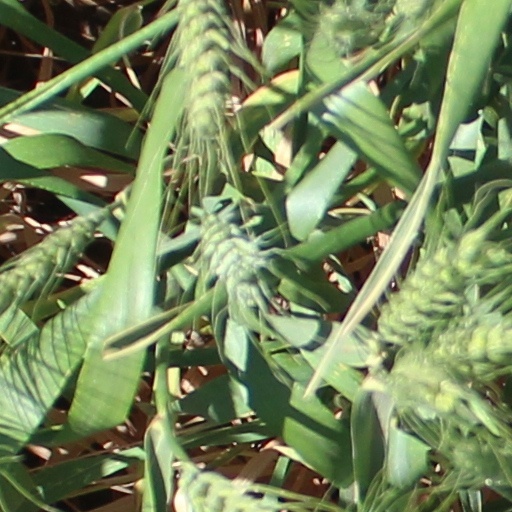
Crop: wheat